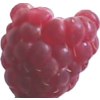
Label: raspberry